Society of Antiquaries of Scotland

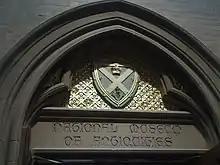
The coat of arms of the Society of Antiquaries of Scotland, above the entrance to the former National Museum of Antiquities, at the Scottish National Portrait Gallery.

The Society of Antiquaries of Scotland is the senior antiquarian body of Scotland, with its headquarters in the National Museum of Scotland, Chambers Street, Edinburgh. The Society's aim is to promote the cultural heritage of Scotland.